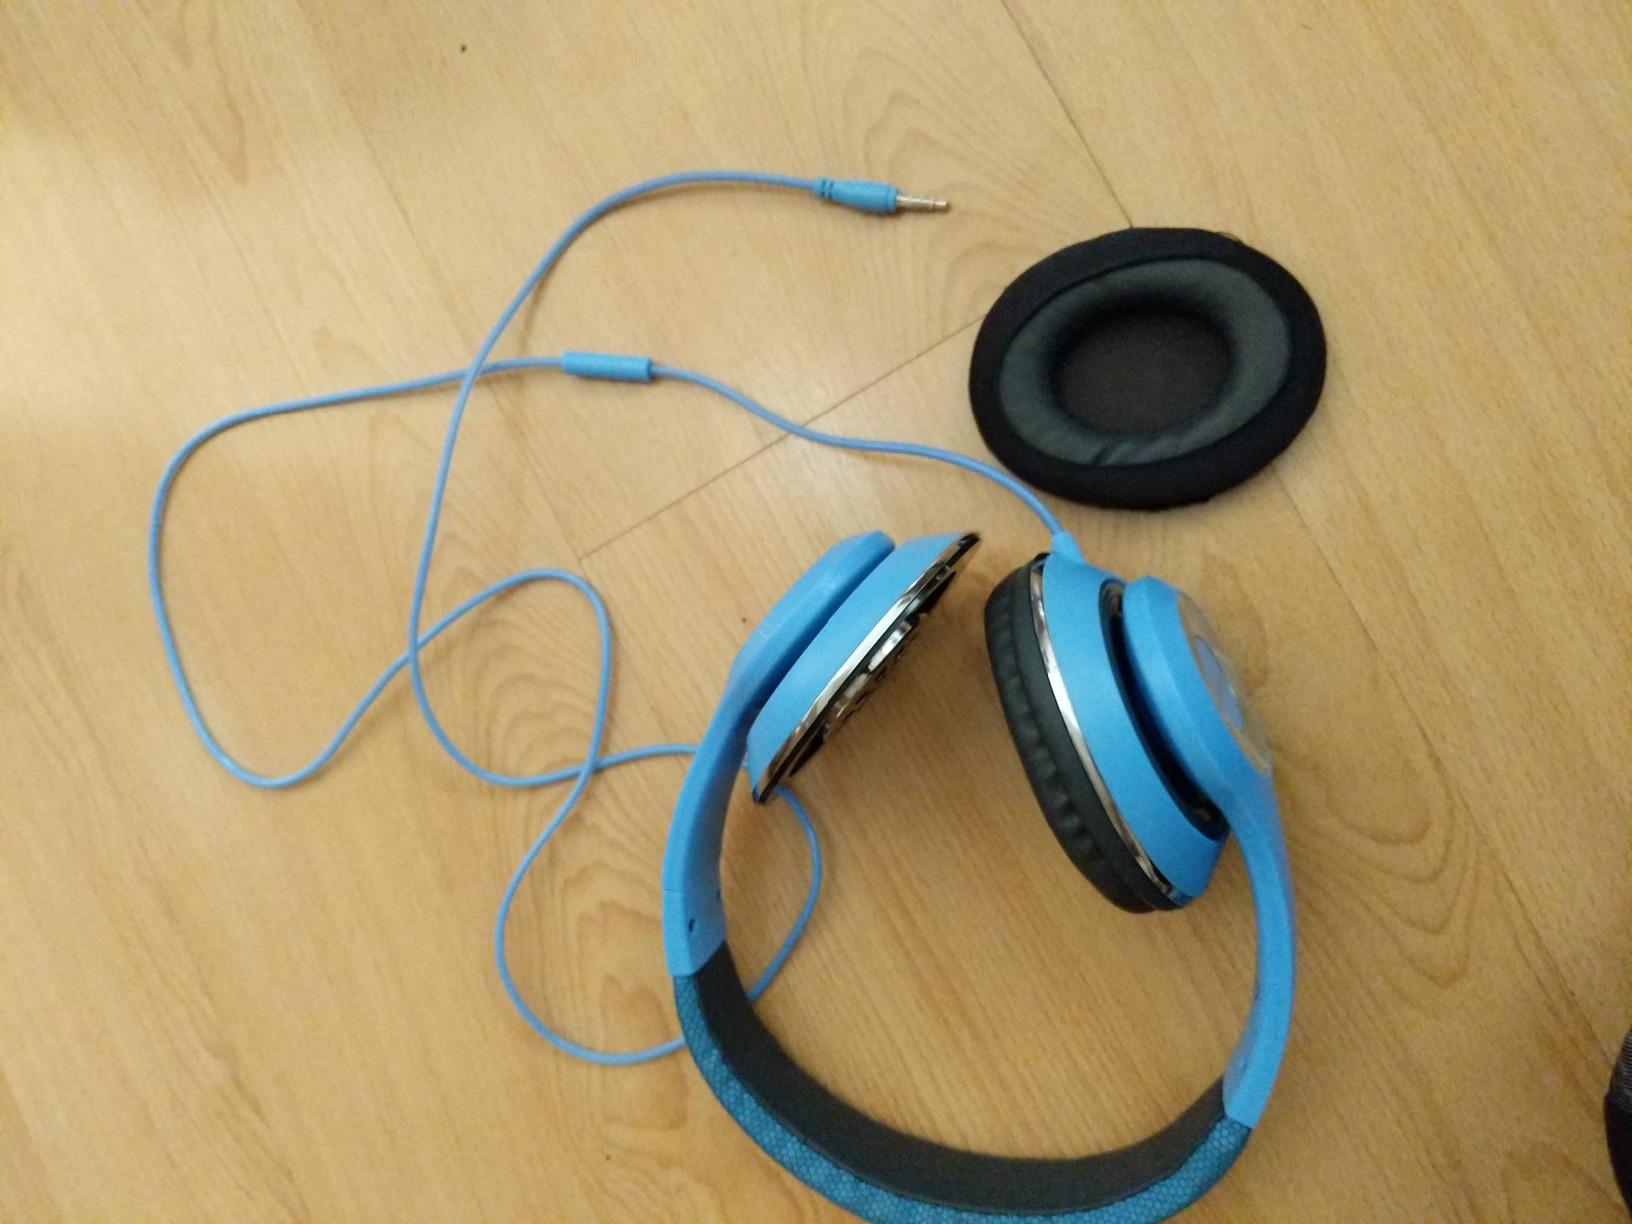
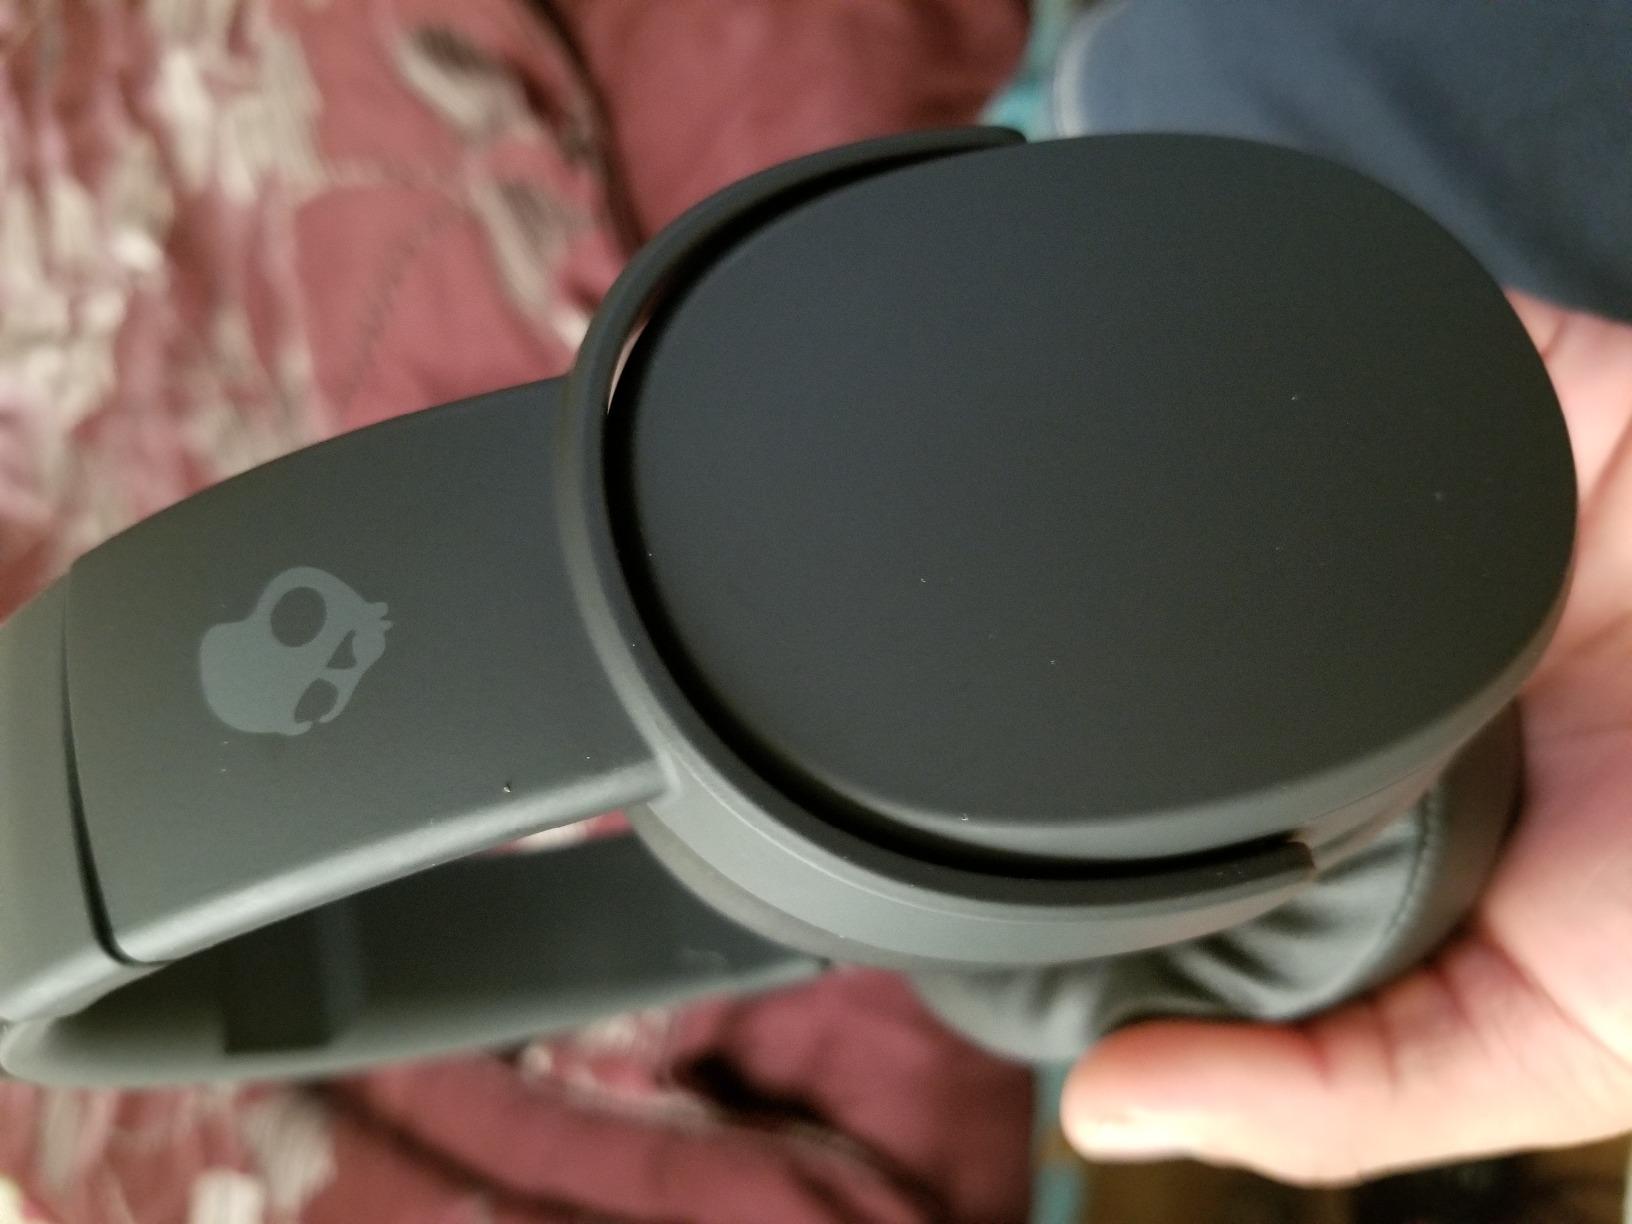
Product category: headphones
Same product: no